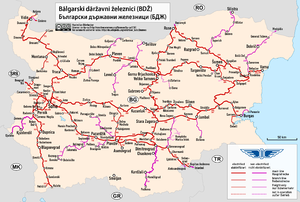
Les Chemins de fer bulgares sont la compagnie nationale de chemin de fer de la Bulgarie et le plus important transporteur ferroviaire du pays. Sa création remonte à 1885. Le siège de la compagnie est situé dans la capitale Sofia. depuis les années 1990, les BDŽ ont subi une forte concurrence du transport automobile avec une forte baisse de leur part de marché tant en fret qu'en service voyageurs, de 1994 à 2010.
Le transport ferroviaire en Bulgarie est constitué d'un réseau ferroviaire à écartement normal, 1 435 mm.
Le réseau de transport en Bulgarie constitue l'ensemble des infrastructures routières, ferroviaires, aériennes et maritimes en présence sur le territoire de le République de Bulgarie. La Bulgarie est traversée par cinq axes routiers d'importance mondiale, le Corridor IV, le Corridor VIII, le Corridor IX, le Corridor X et le Corridor VII, dont deux relient les réseaux routiers de l'Europe et d'Asie.